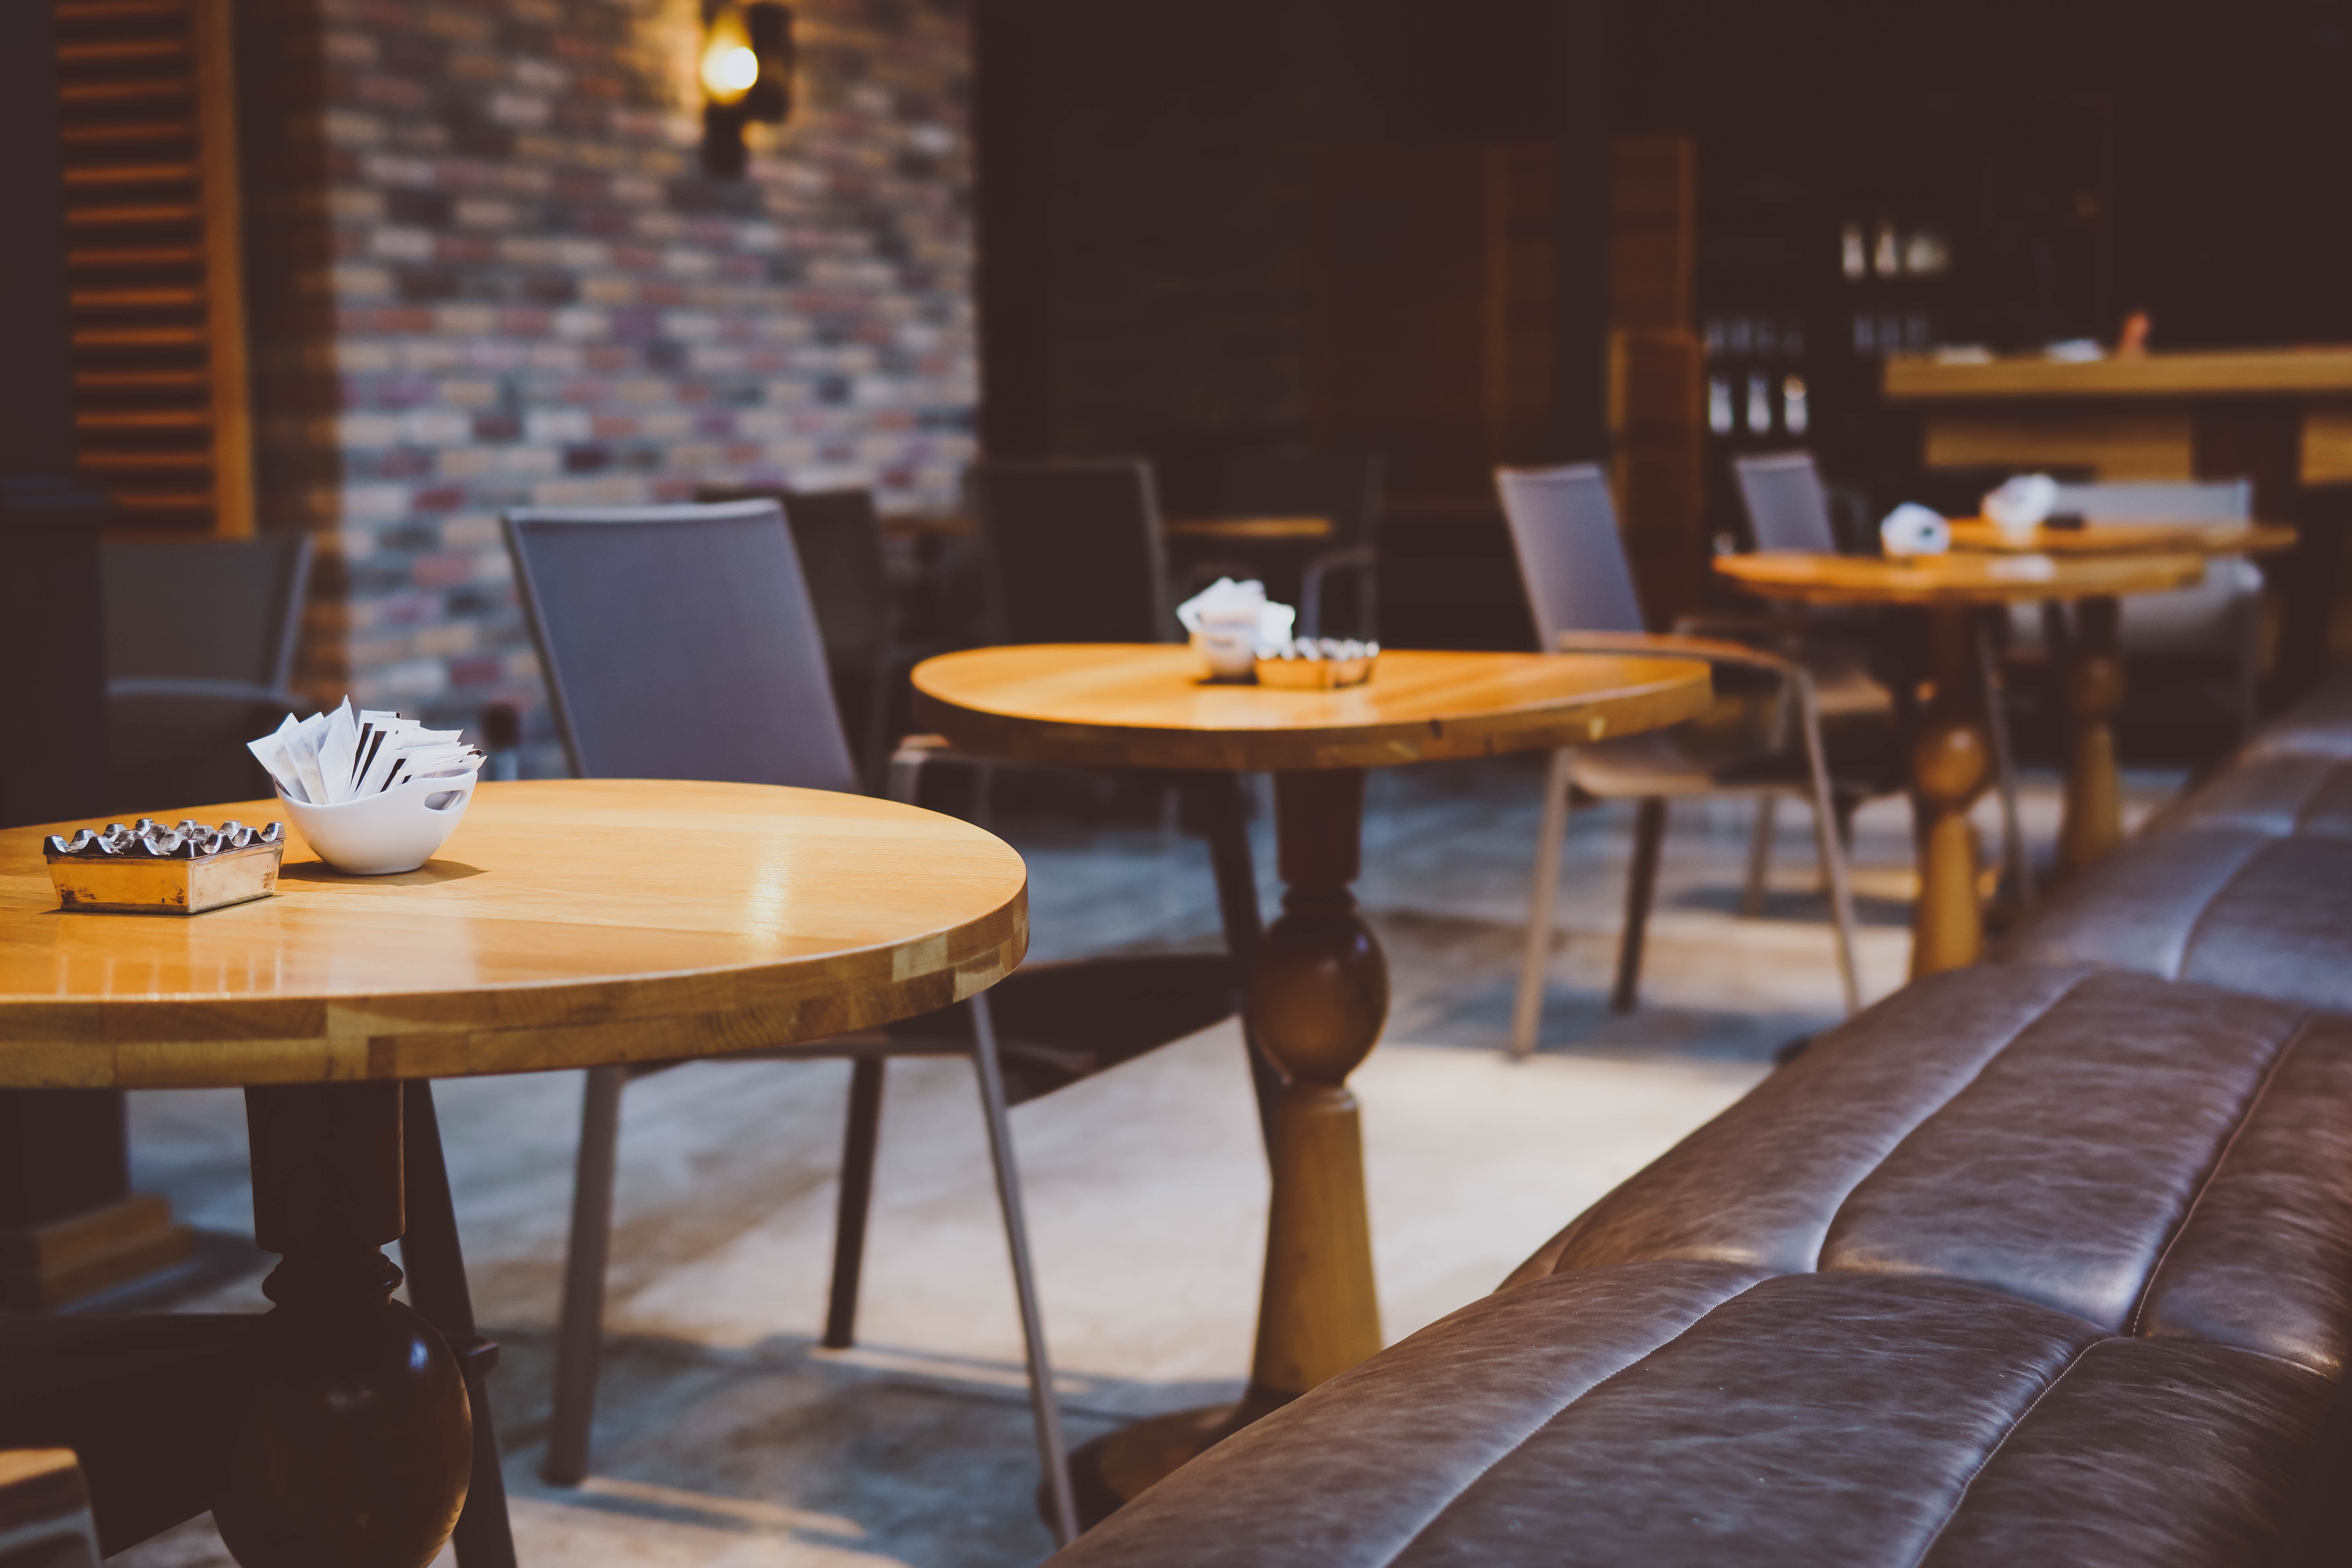
table, cafe, coffee shop, wood, chair, interior, restaurant, bar, meal, furniture, room, interior design, dining room